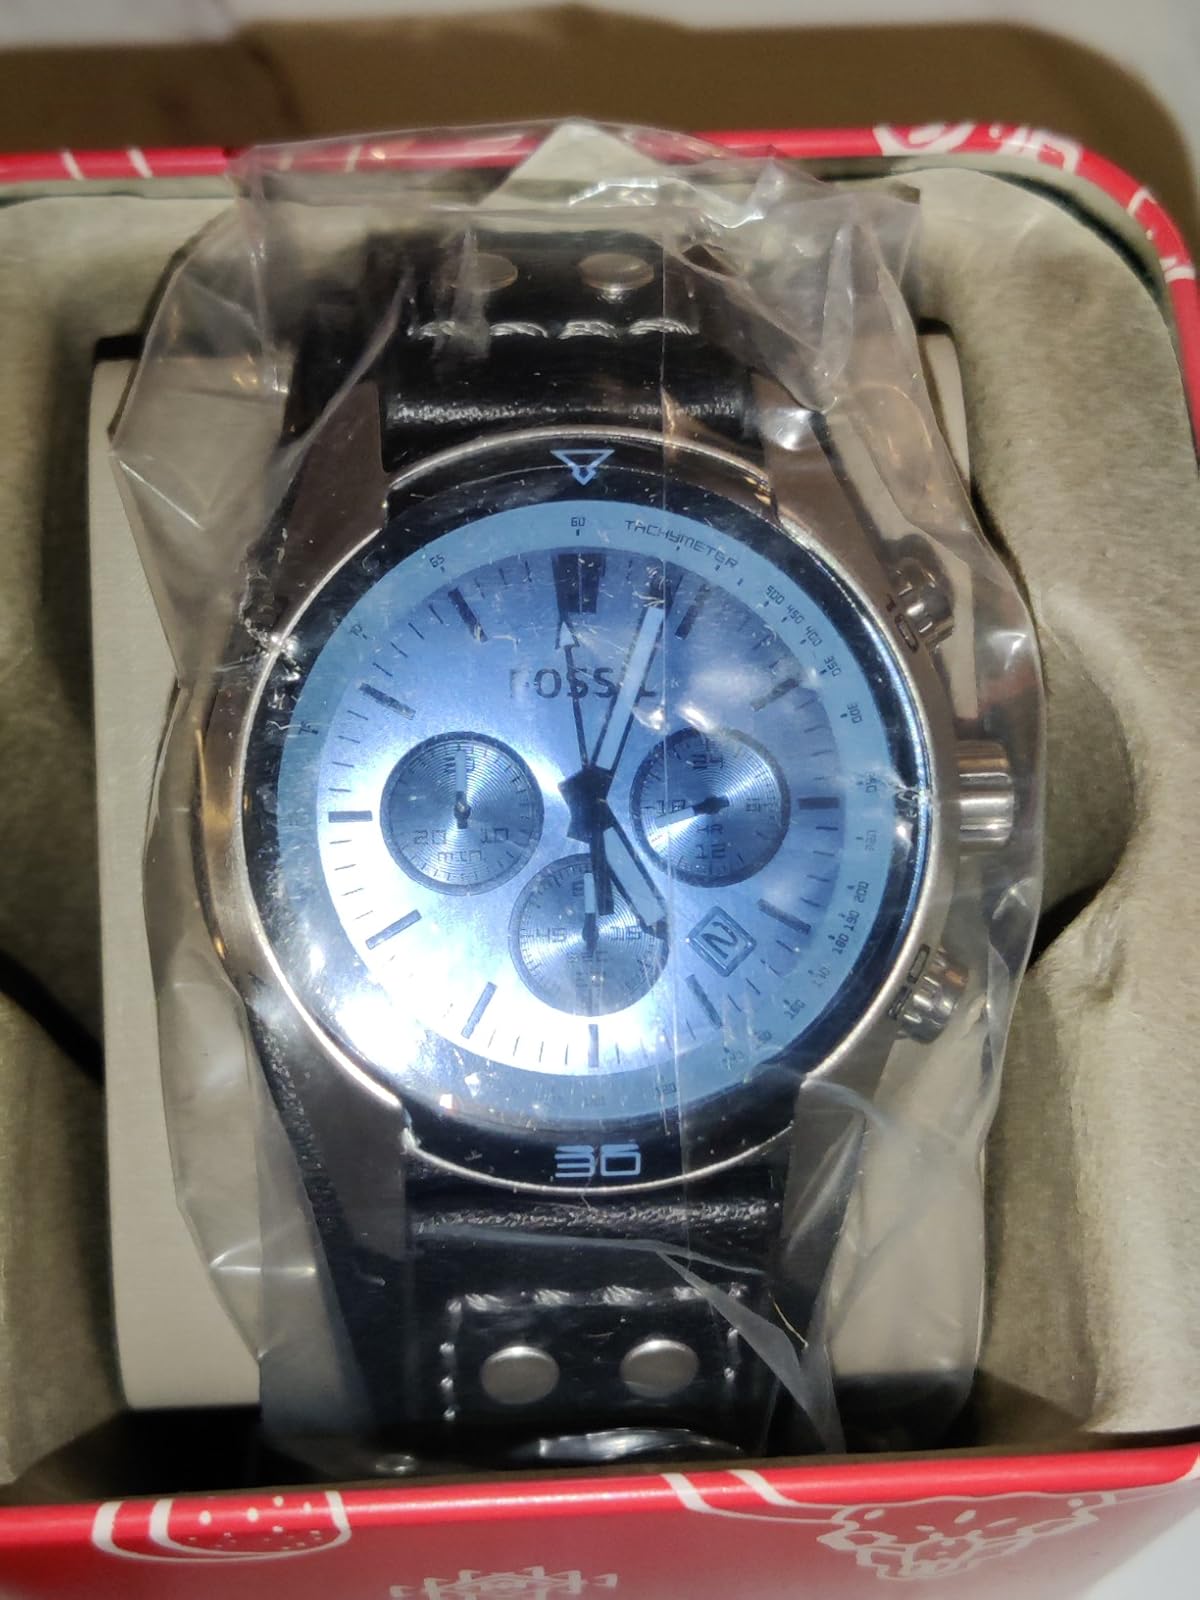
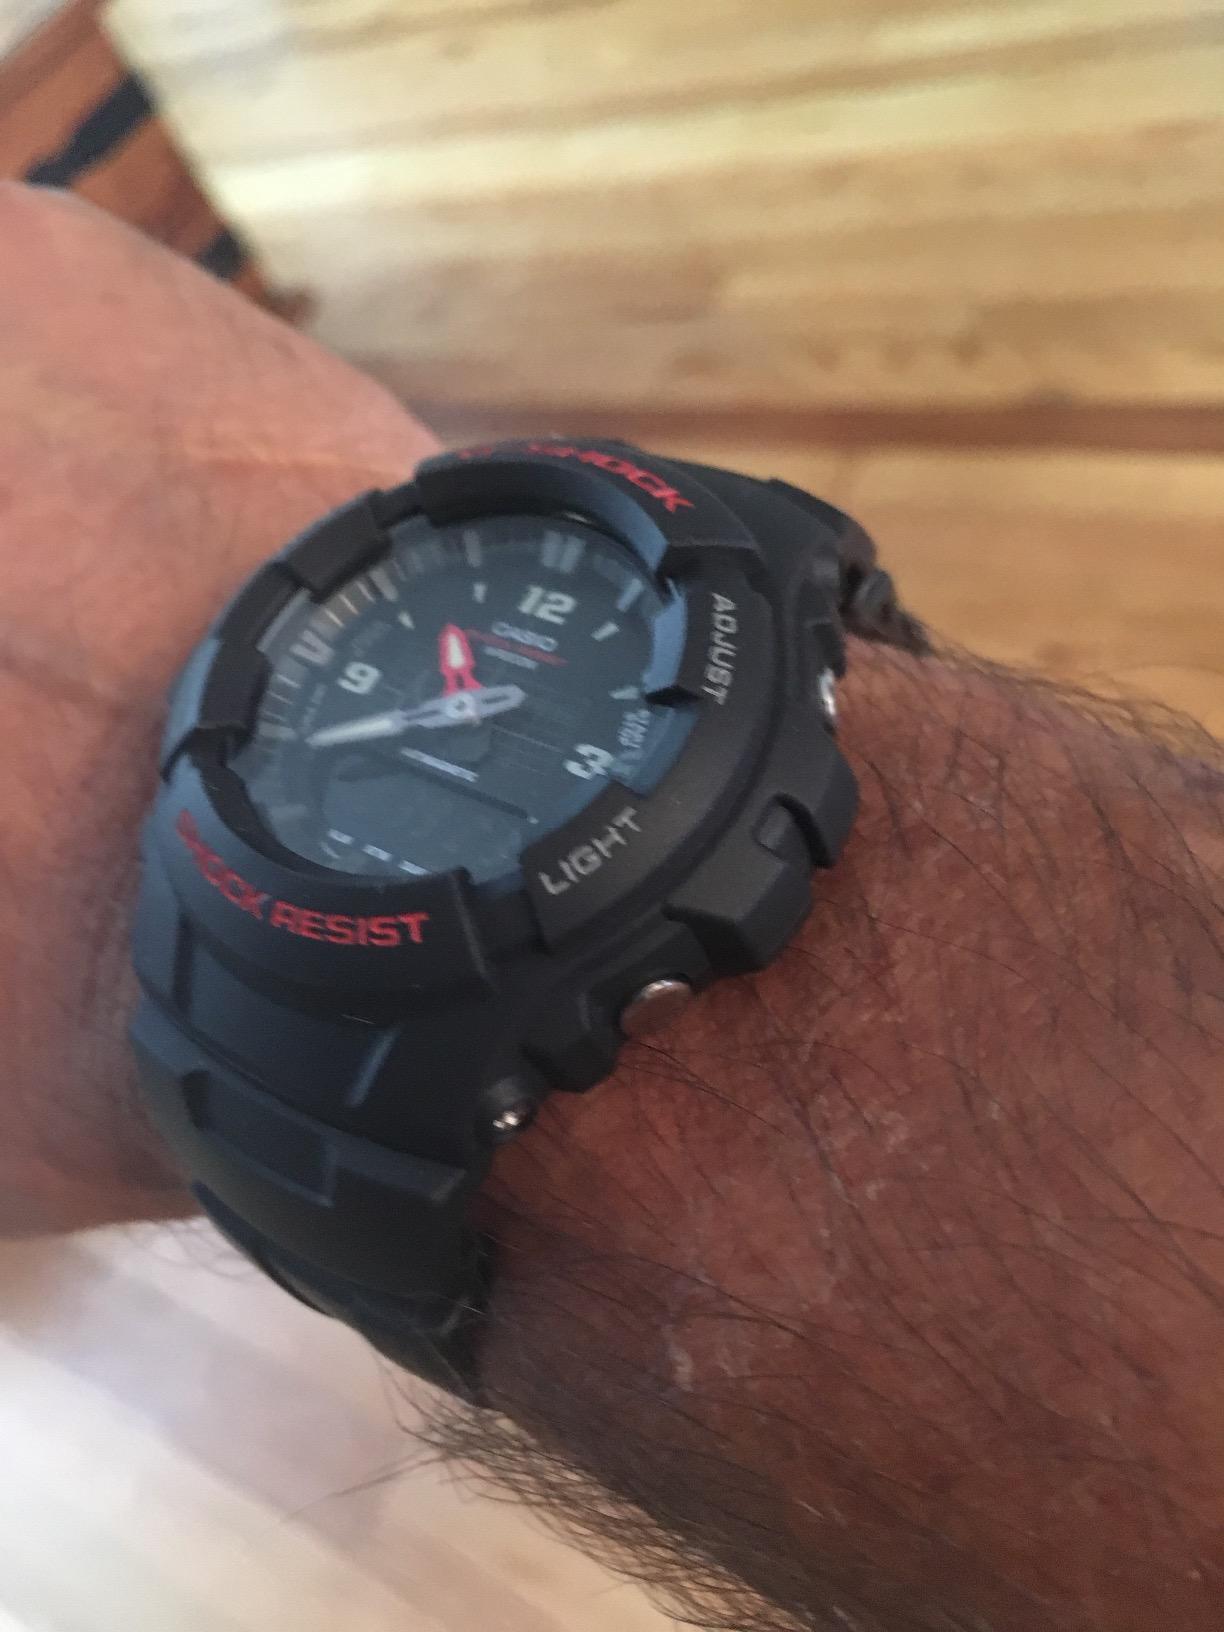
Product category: accessories_watch
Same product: no